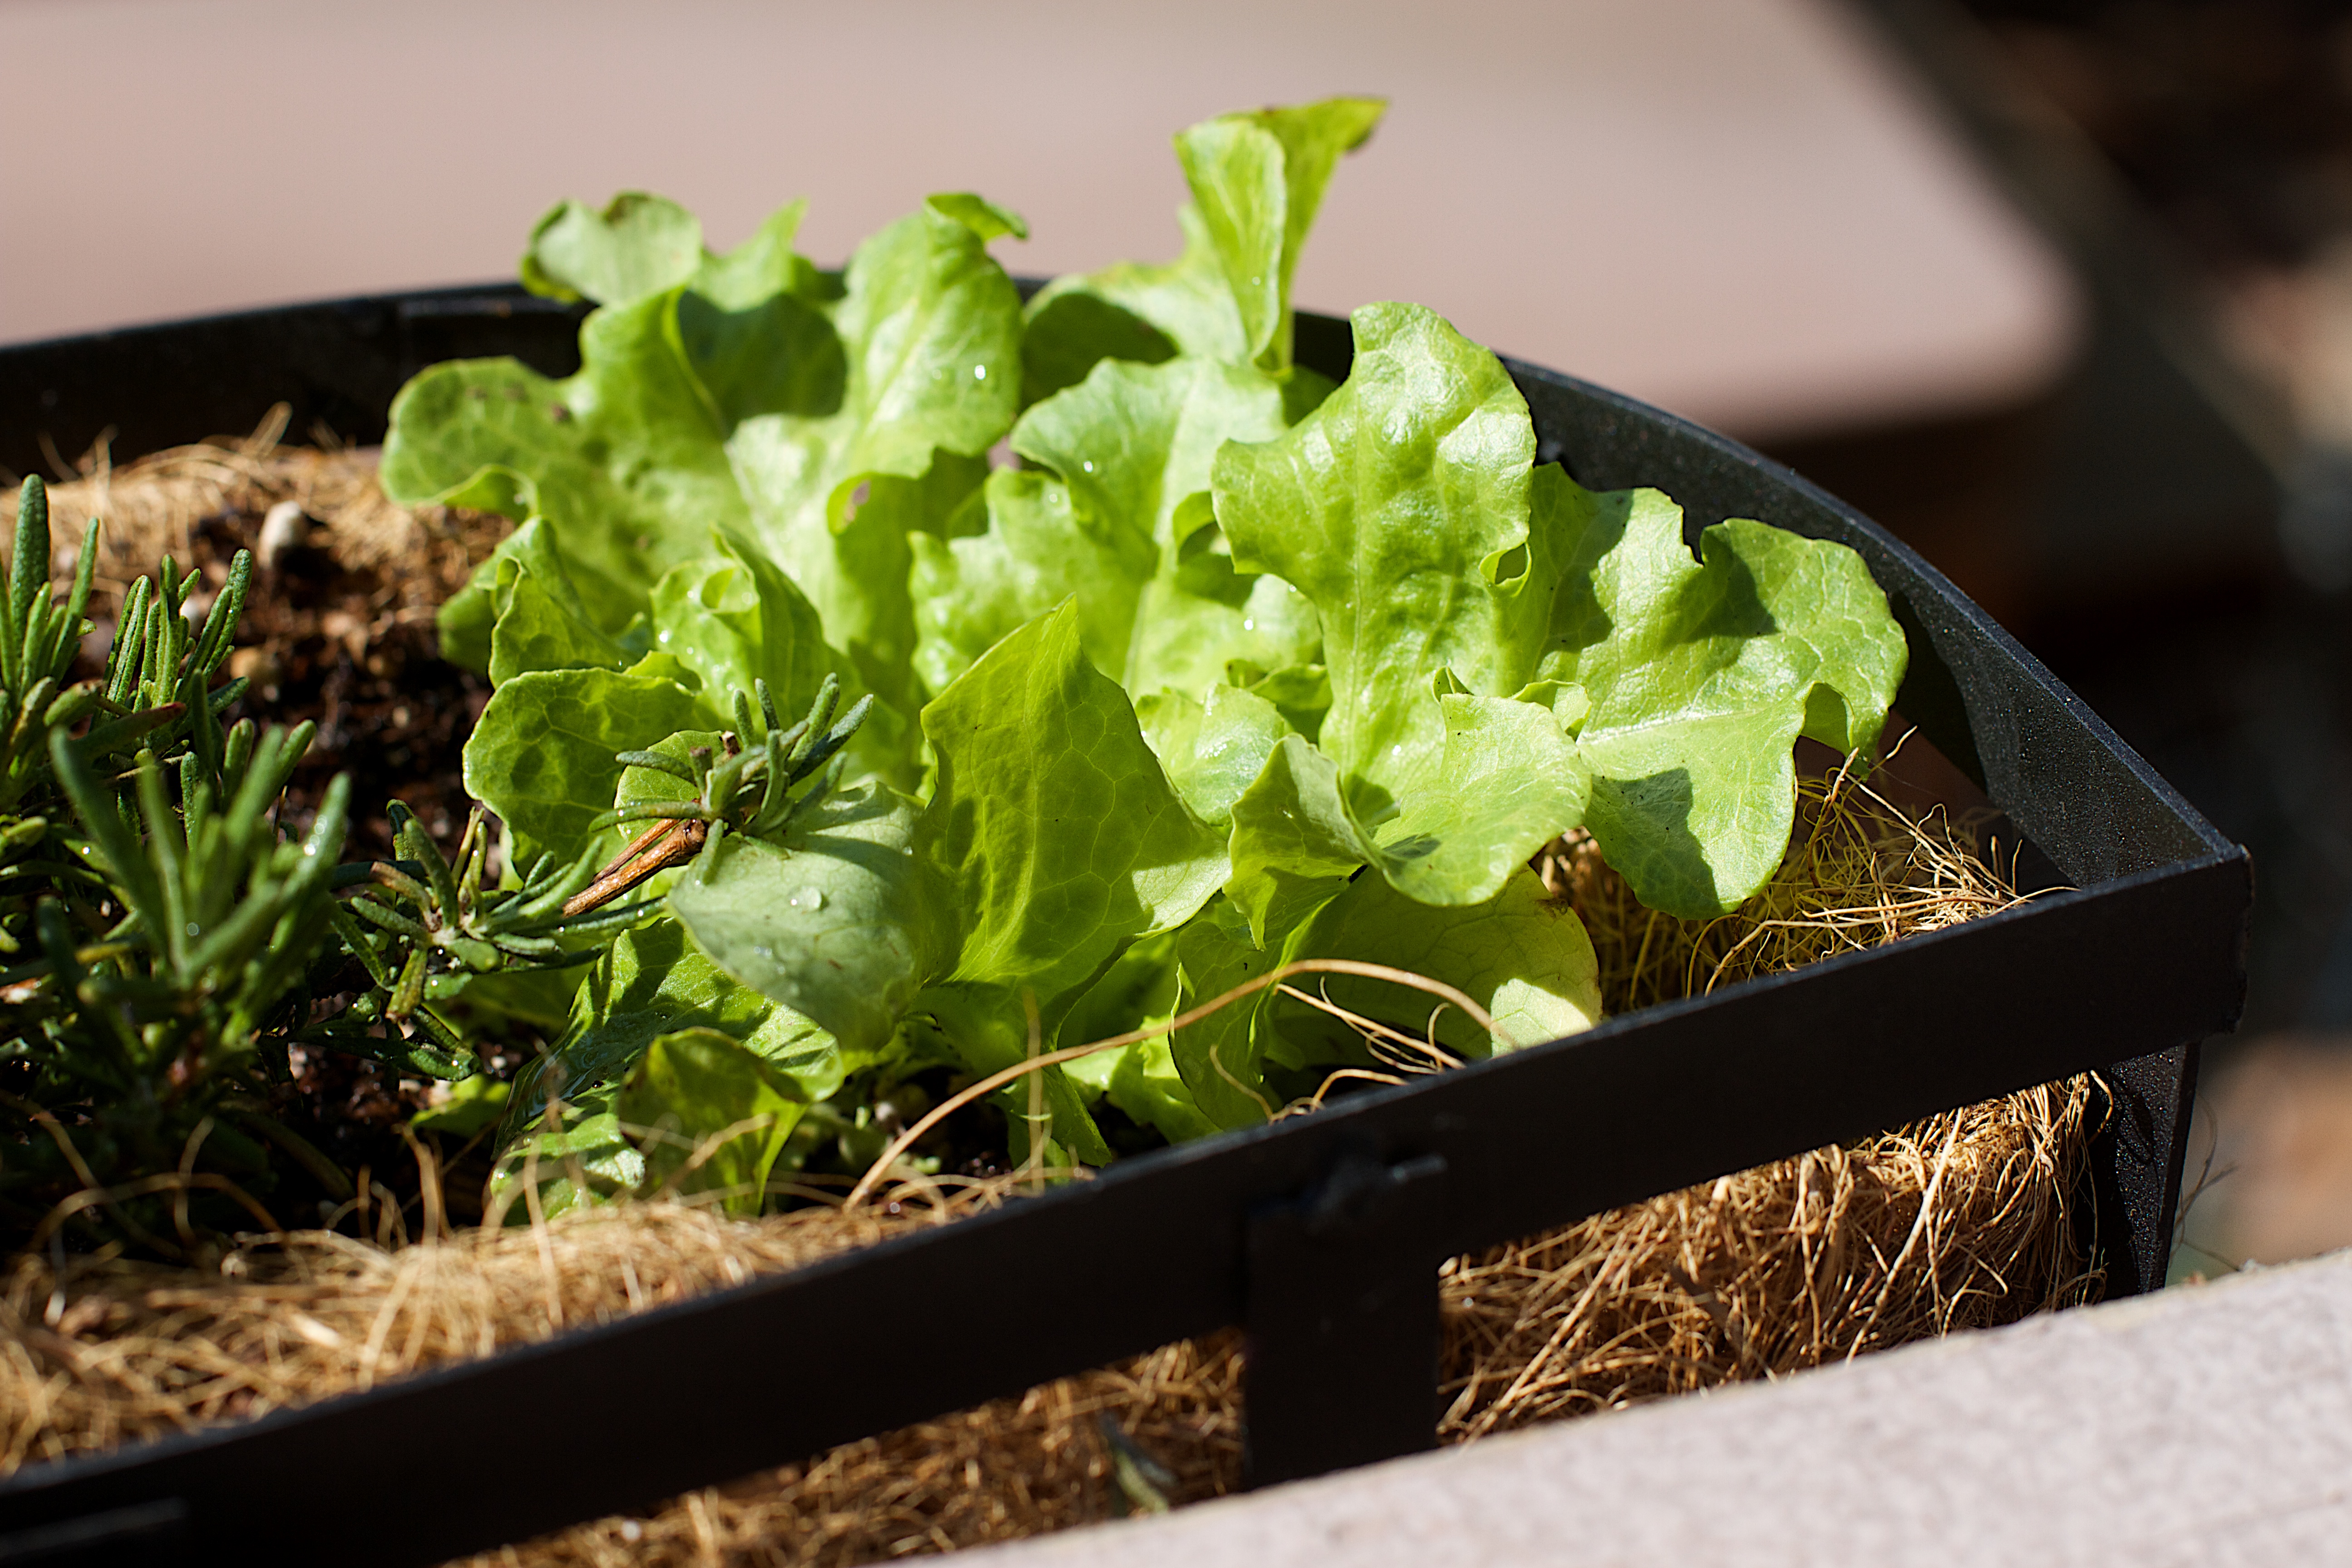
plant, leaf, flower, food, herb, produce, vegetable, soil, lettuce, leaf vegetable